Columbia University Mailman School of Public Health

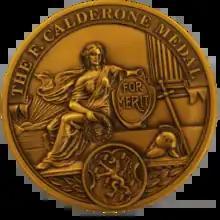
The Calderone Prize is the most prestigious award in the field of public health, and is administered by the Columbia University Mailman School of Public Health.

In 2011, the School established the Climate and Health Program to foster cross-disciplinary, translational scholarship on the human health dimensions of climate change. In 2012, the school redesigned and implemented a new Master of Public Health (MPH) degree to meet global health challenges, which has since become a model at other schools worldwide.